Henriette May

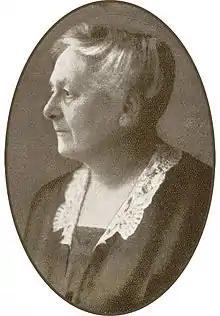
Henriette May

Henriette May née Lövinson (1862–1928) was a German Jewish women's activist and educator. She is remembered, together with Bertha Pappenheim and Sidonie Werner, as a co-founder of Germany's League of Jewish Women in 1904.